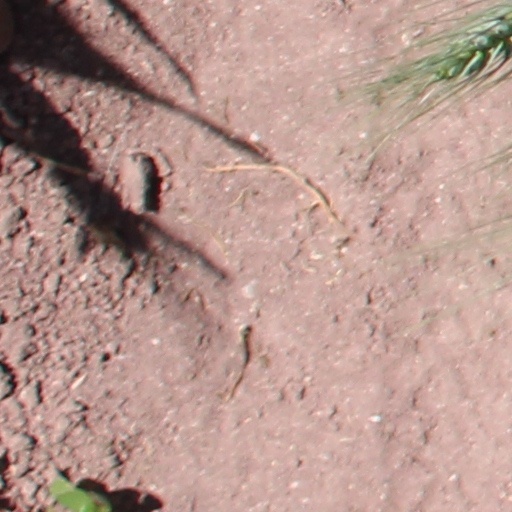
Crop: wheat